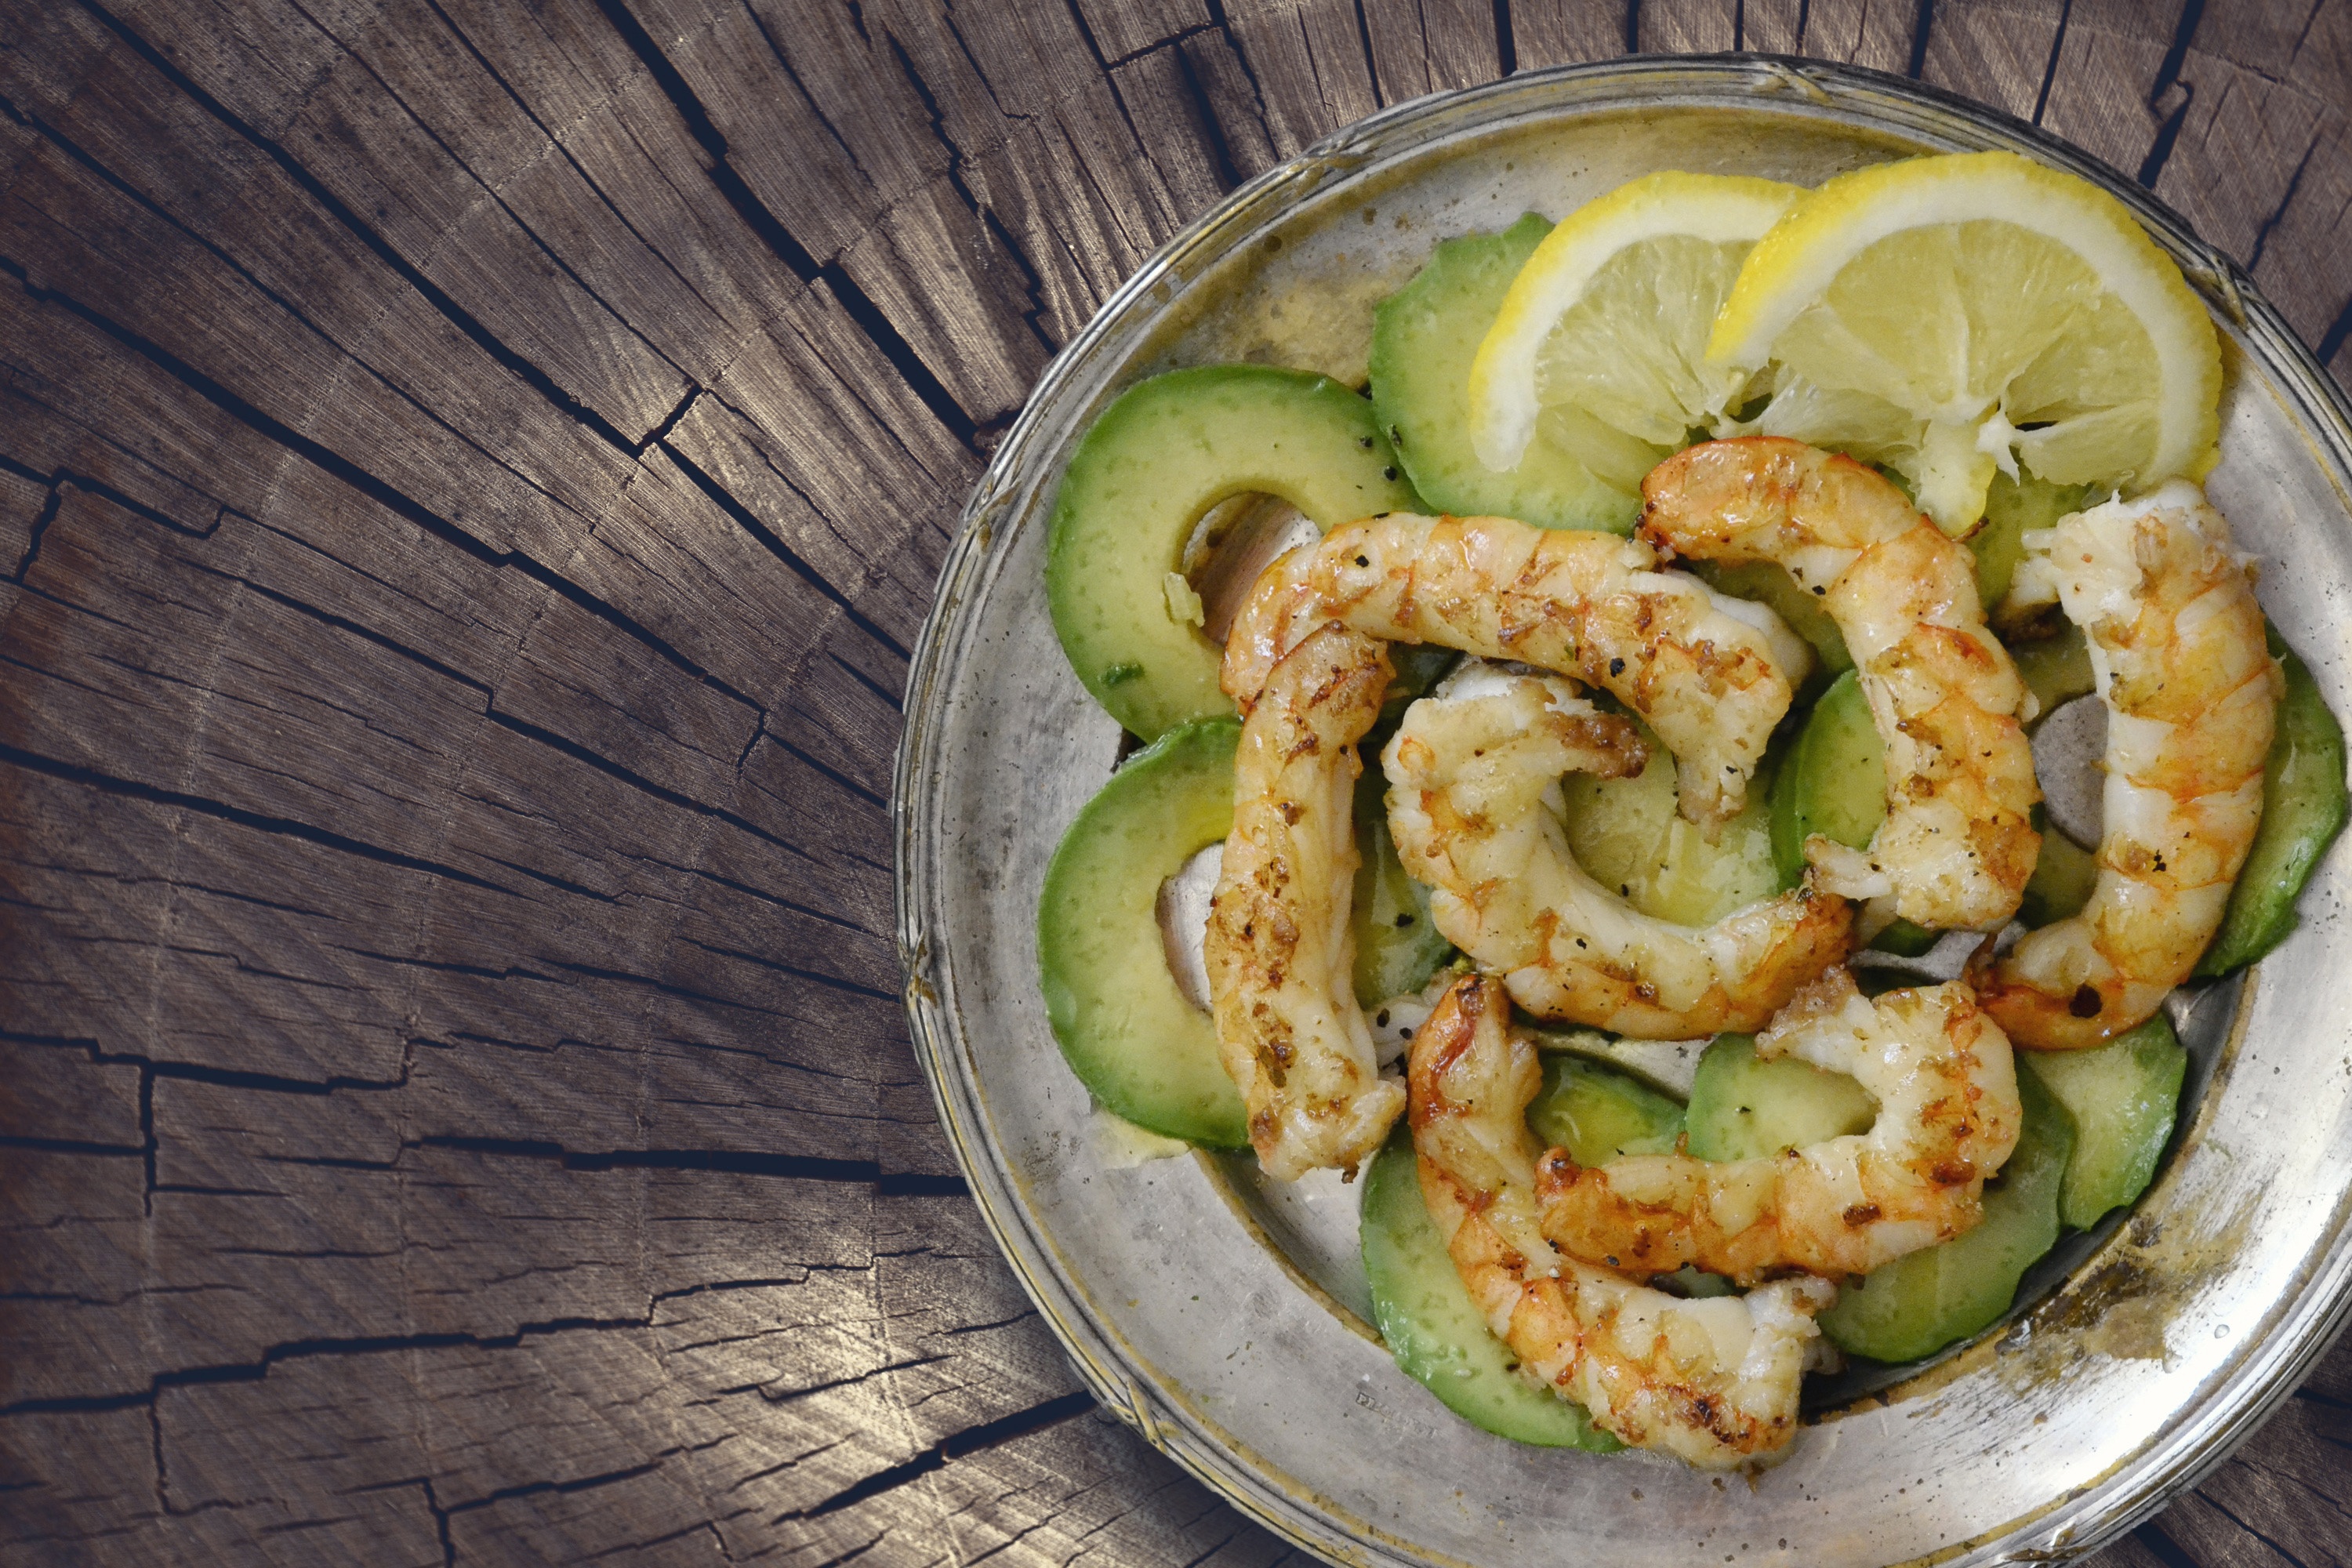
food, dish, cuisine, ingredient, lime, produce, shrimp, vegetable, recipe, side dish, salad, seafood